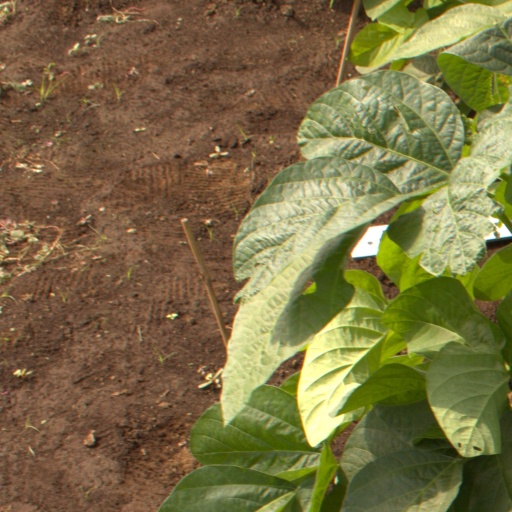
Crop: soybean